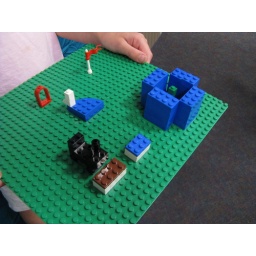
A close-up of Molly's 3 pets. Black dog in font, white bird on blue perch, and green fish in blue tank.